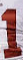
Number: 1